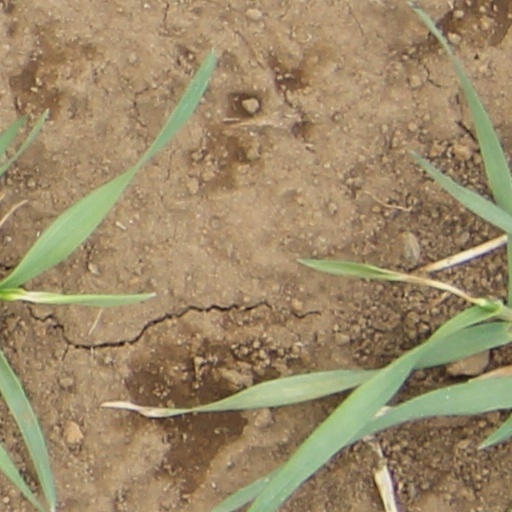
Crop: wheat